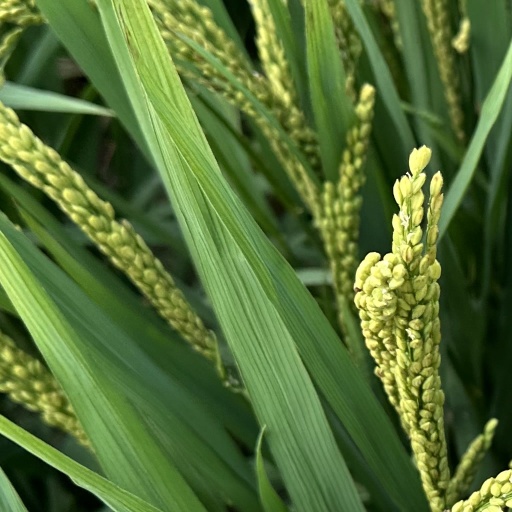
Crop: rice